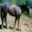
Label: horse